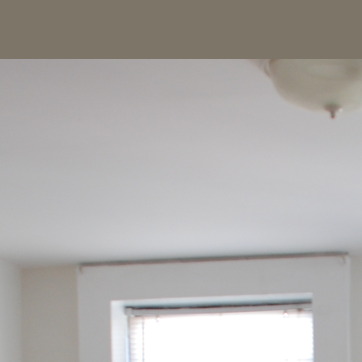
Material: painted